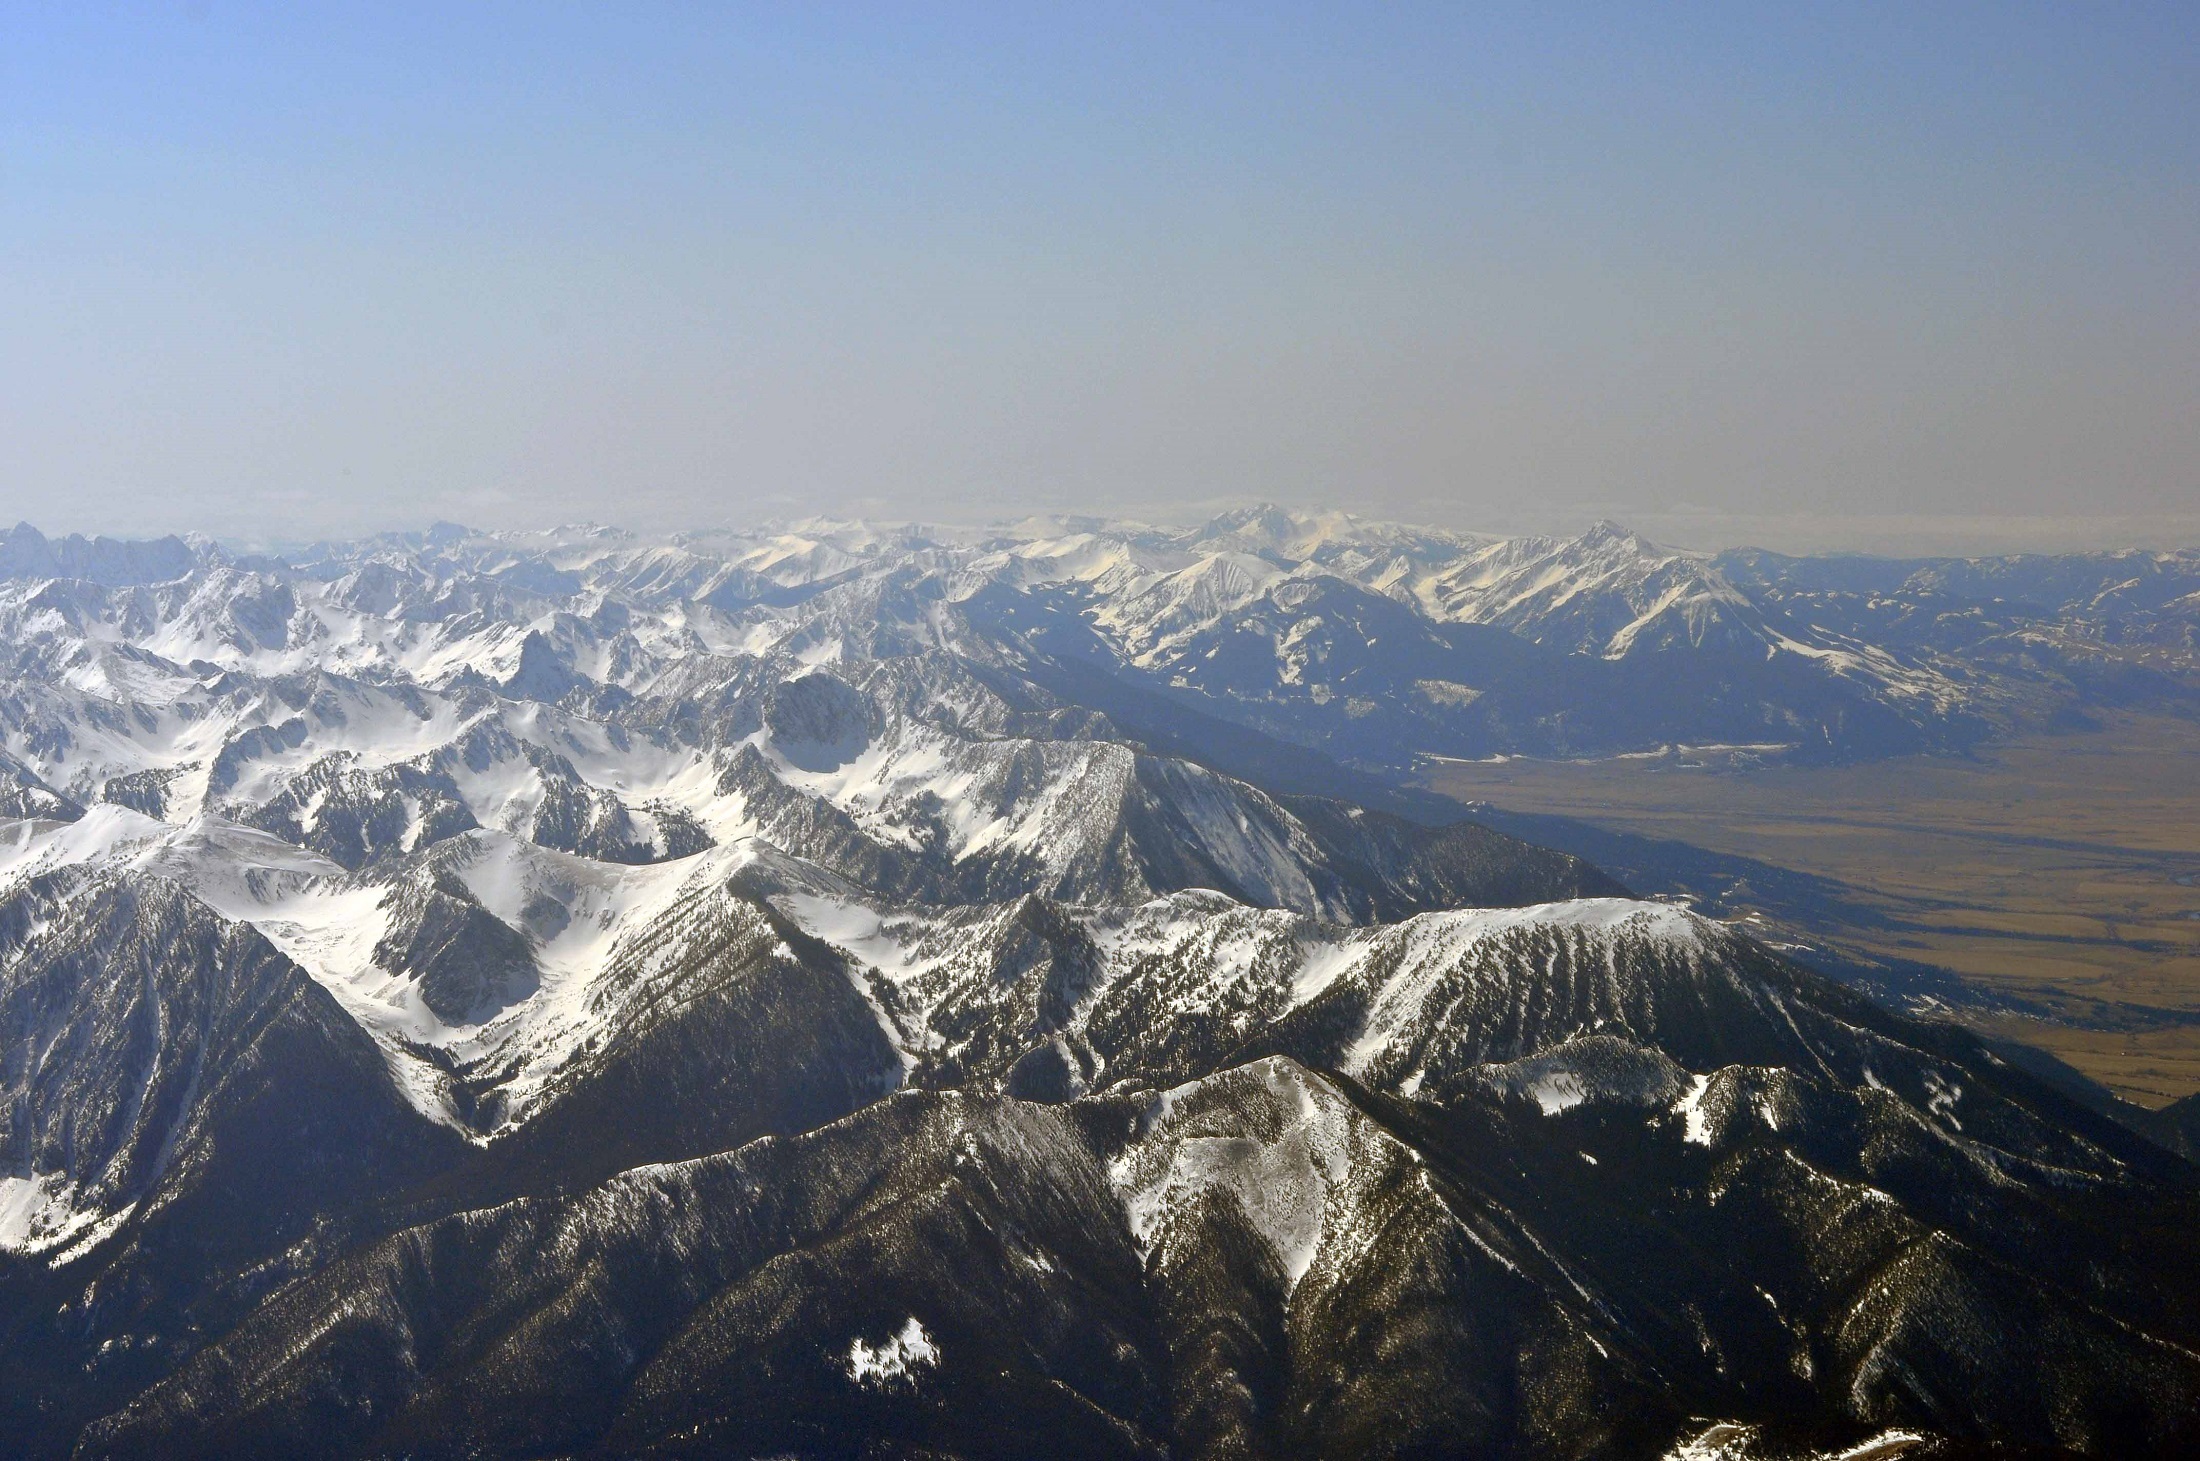
landscape, forest, wilderness, mountain, snow, winter, mountain range, panorama, scenic, weather, usa, haze, ridge, summit, outdoors, clouds, alps, plateau, fell, cirque, montana, yellowstone national park, landform, aerial photography, absaroka mountain range, geographical feature, mountainous landforms, geological phenomenon